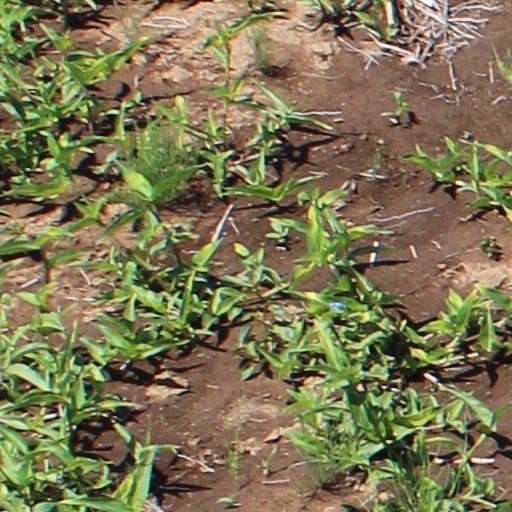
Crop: wheat